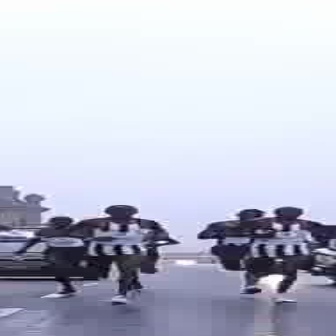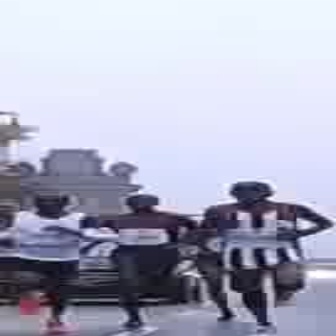
  Please identify the target specified by the bounding box [65,203,164,302] in the first image and locate it in the second image. Return the coordinates in [x_min,y_min,x_max,y_max] format.
Answer: [170,177,328,335]